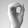
ASL letter: O